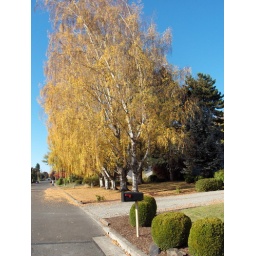
These trees are located in the next door neighbors front yard. They are very pretty. They were a silky green.